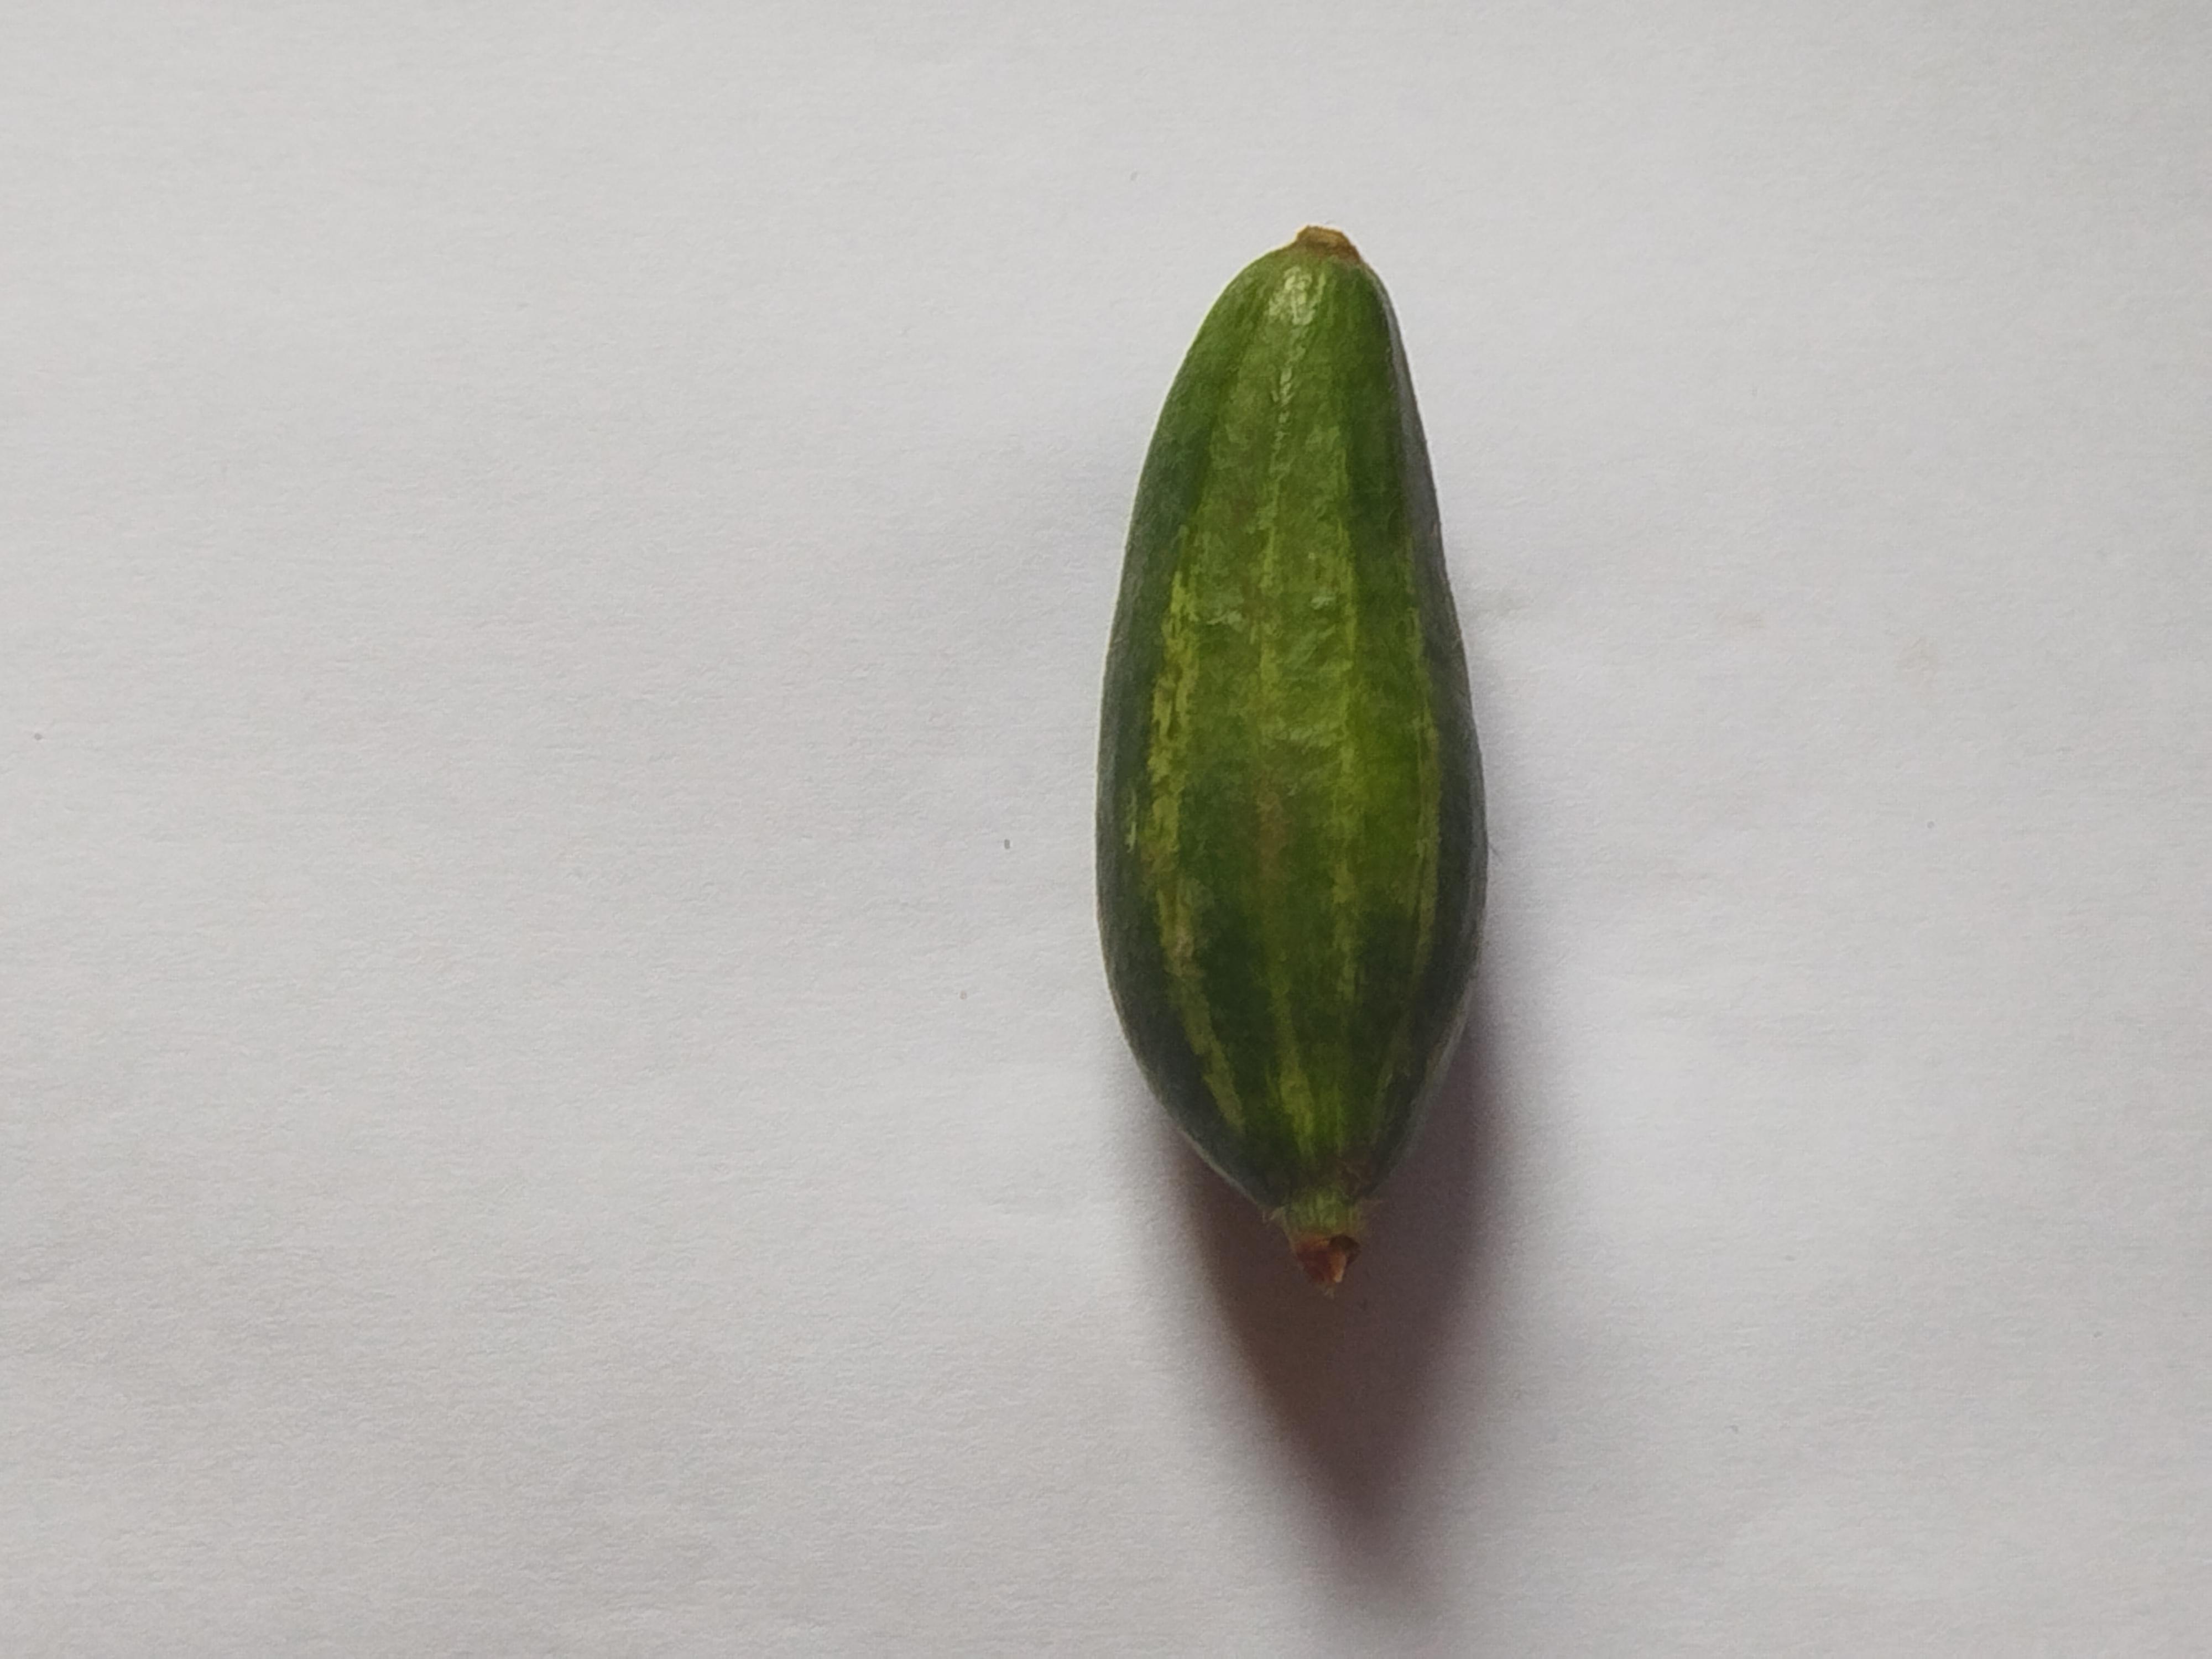
Label: Pointed gourd